Ohio's 15th congressional district

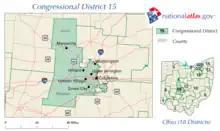

The character Deanna Monroe, from AMC's "The Walking Dead" was a former congresswoman from Ohio's 15th congressional district.